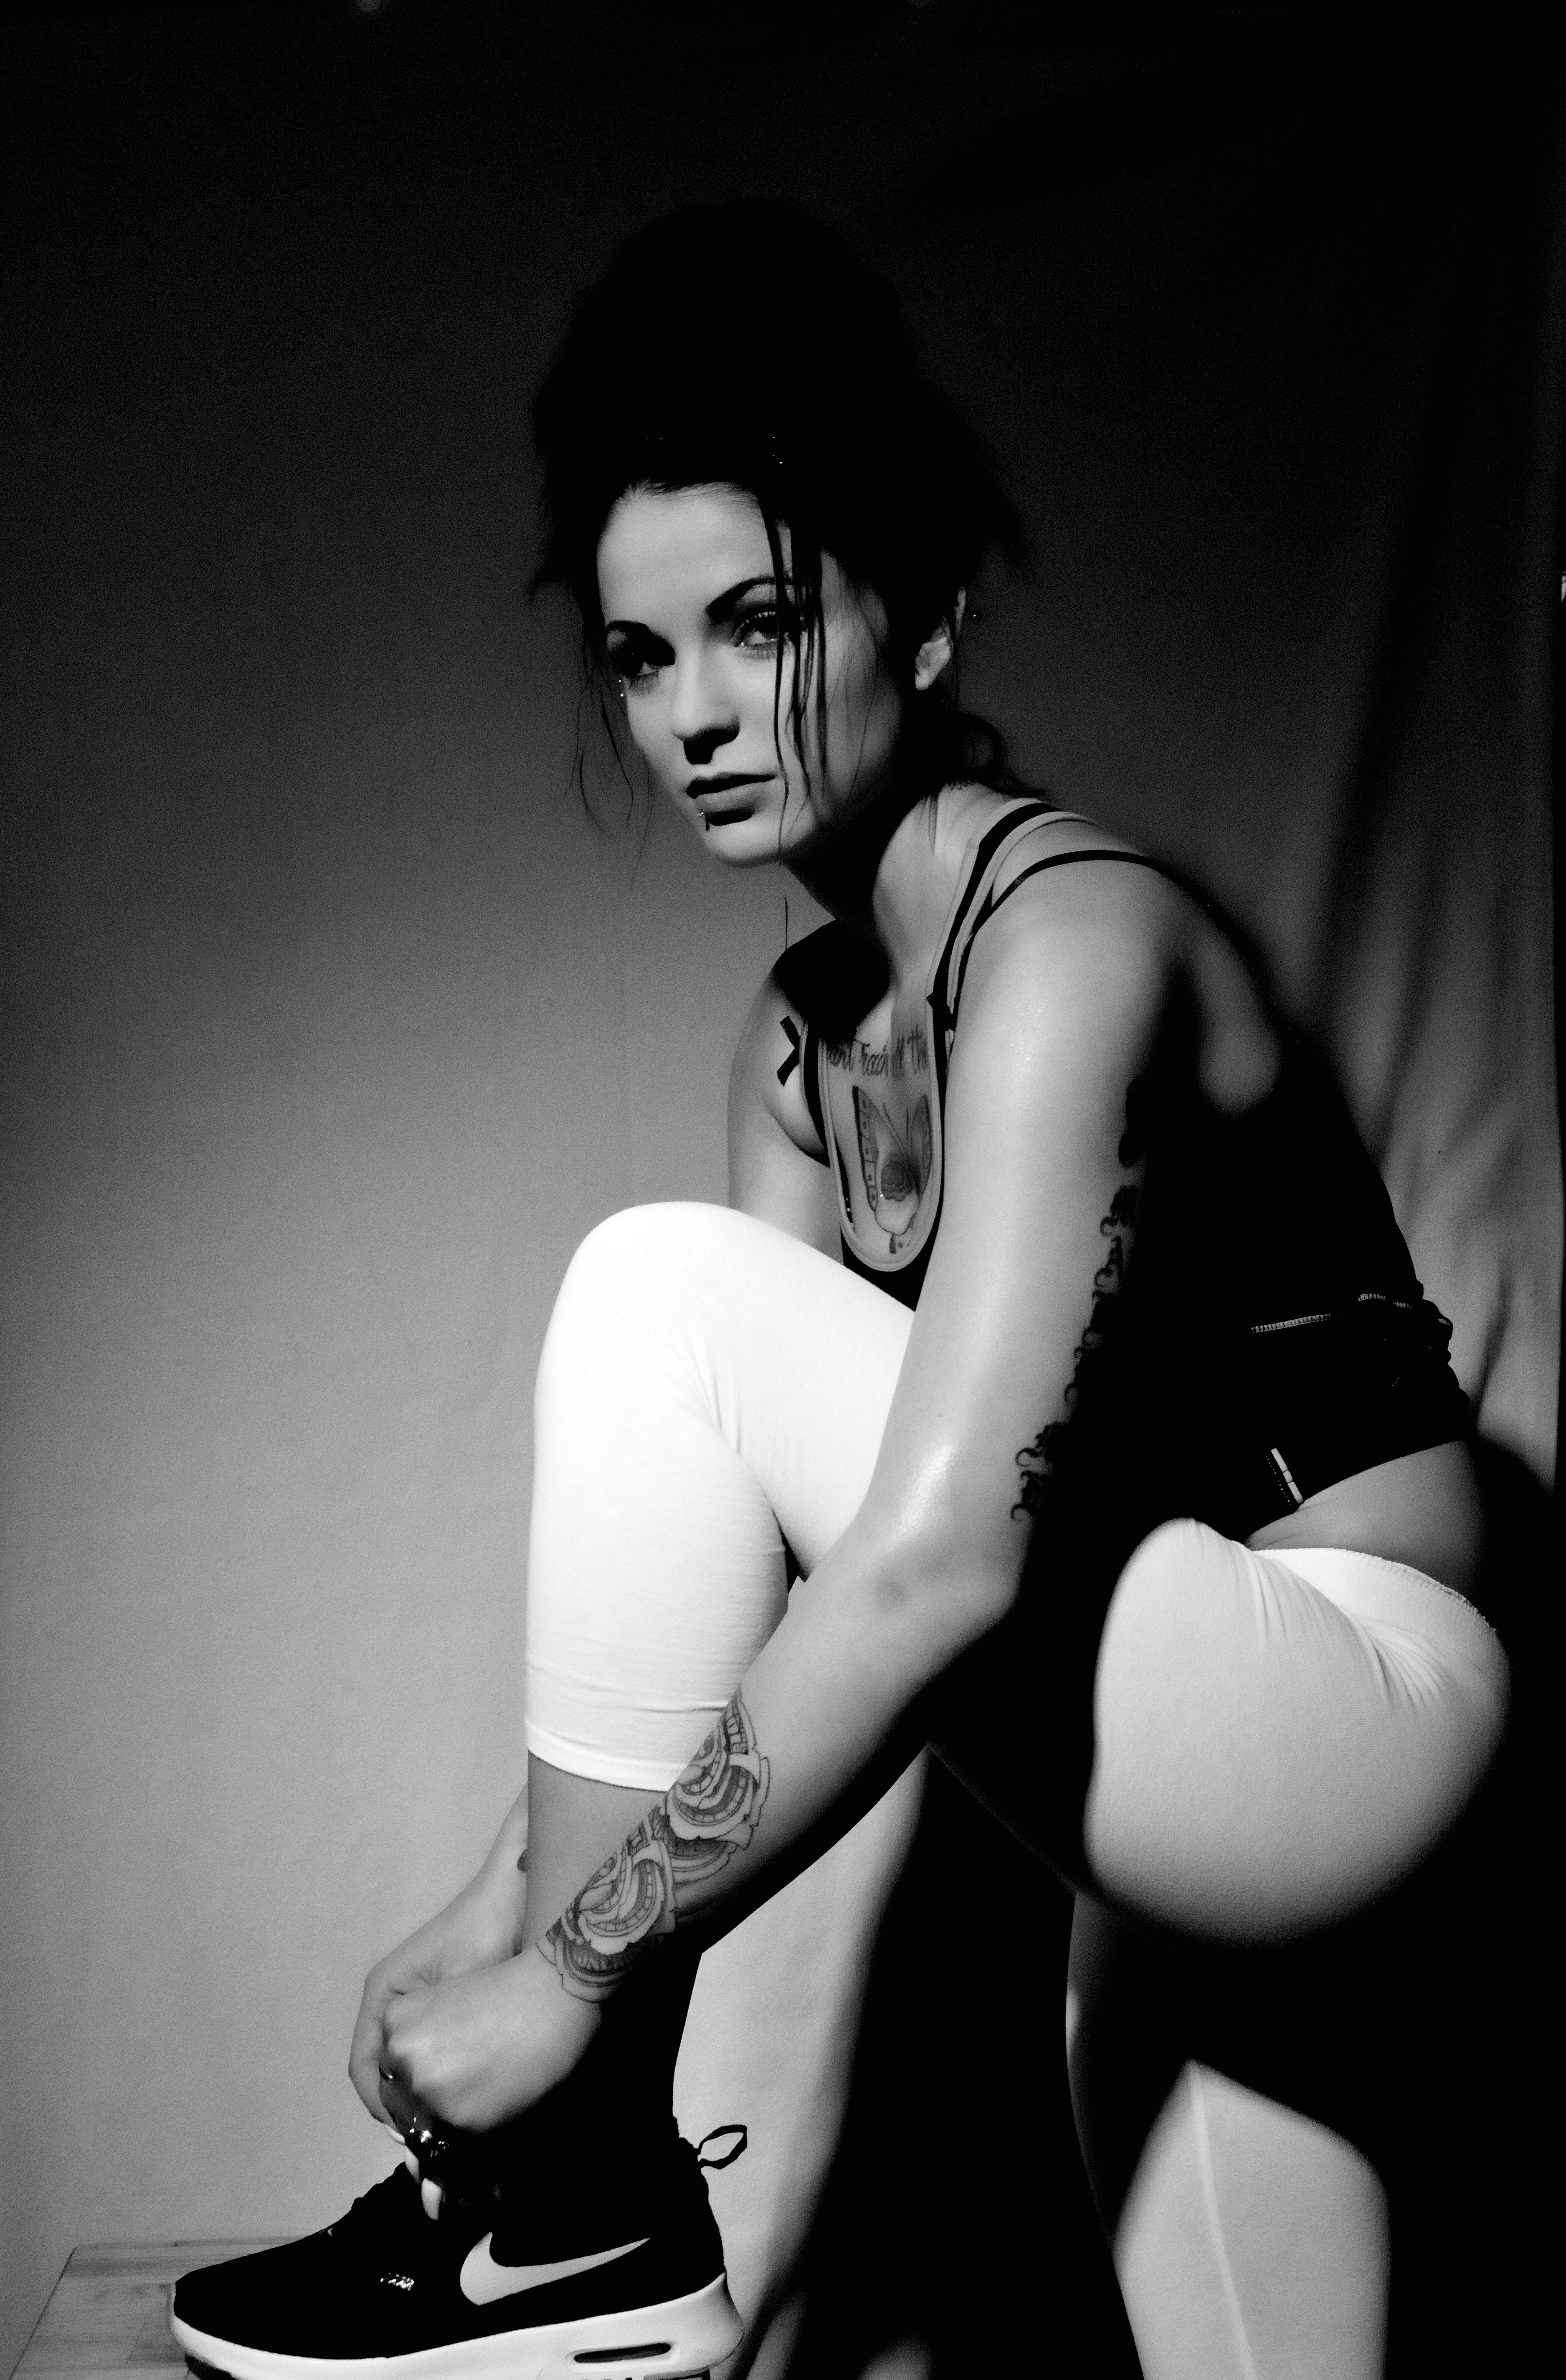
person, black and white, girl, woman, white, photography, portrait, model, sitting, darkness, fashion, black, monochrome, lady, glasses, photograph, beauty, photo shoot, sense, monochrome photography, portrait photography, film noir, human positions, art model